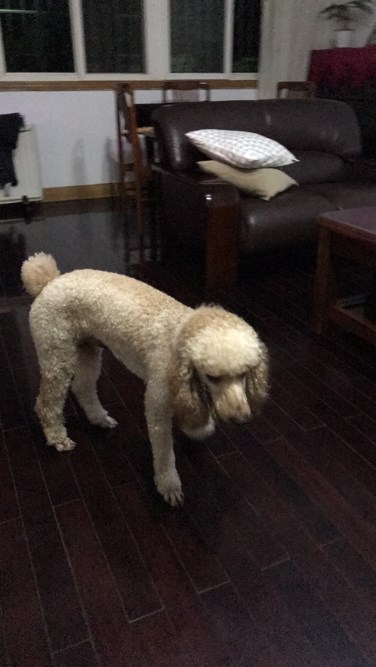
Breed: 2925-n000114-toy_poodle